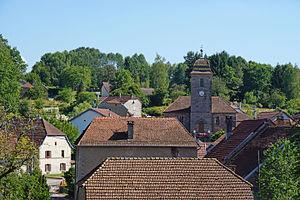
Clairegoutte.
Le tourisme dans la Haute-Saône est principalement axé sur une activité verte et nature en campagne. La Haute-Saône est un des derniers départements quant à la fréquentation, classée 91ᵉ sur 95. Ce chiffre s'explique par l'absence de tourisme de masse. Le cyclotourisme, la randonnée pédestre et le tourisme fluvial sont les principales activités touristiques. Ces activités d'itinérance permettent de découvrir un paysage rurale parsemé de monument divers : châteaux, édifices religieux, lavoirs, fermes avec charri et chalot ; les croix et calvaires ou encore vestiges du passé minier et industriel du département. Par ailleurs, seize bourgs et villages font partie du réseau des « Cités de Caractère de Bourgogne-Franche-Comté ».
Clairegoutte est une commune française située dans le département de la Haute-Saône en région Bourgogne-Franche-Comté.